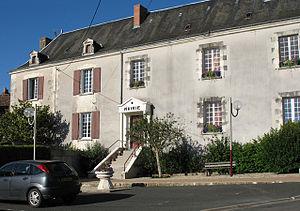
Cussay est une commune française du département d'Indre-et-Loire, en région Centre-Val de Loire. Elle est membre de la communauté de communes Loches Sud Touraine.